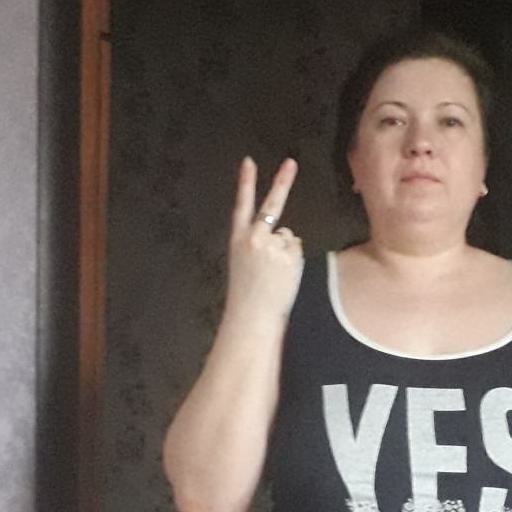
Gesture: peace_inverted